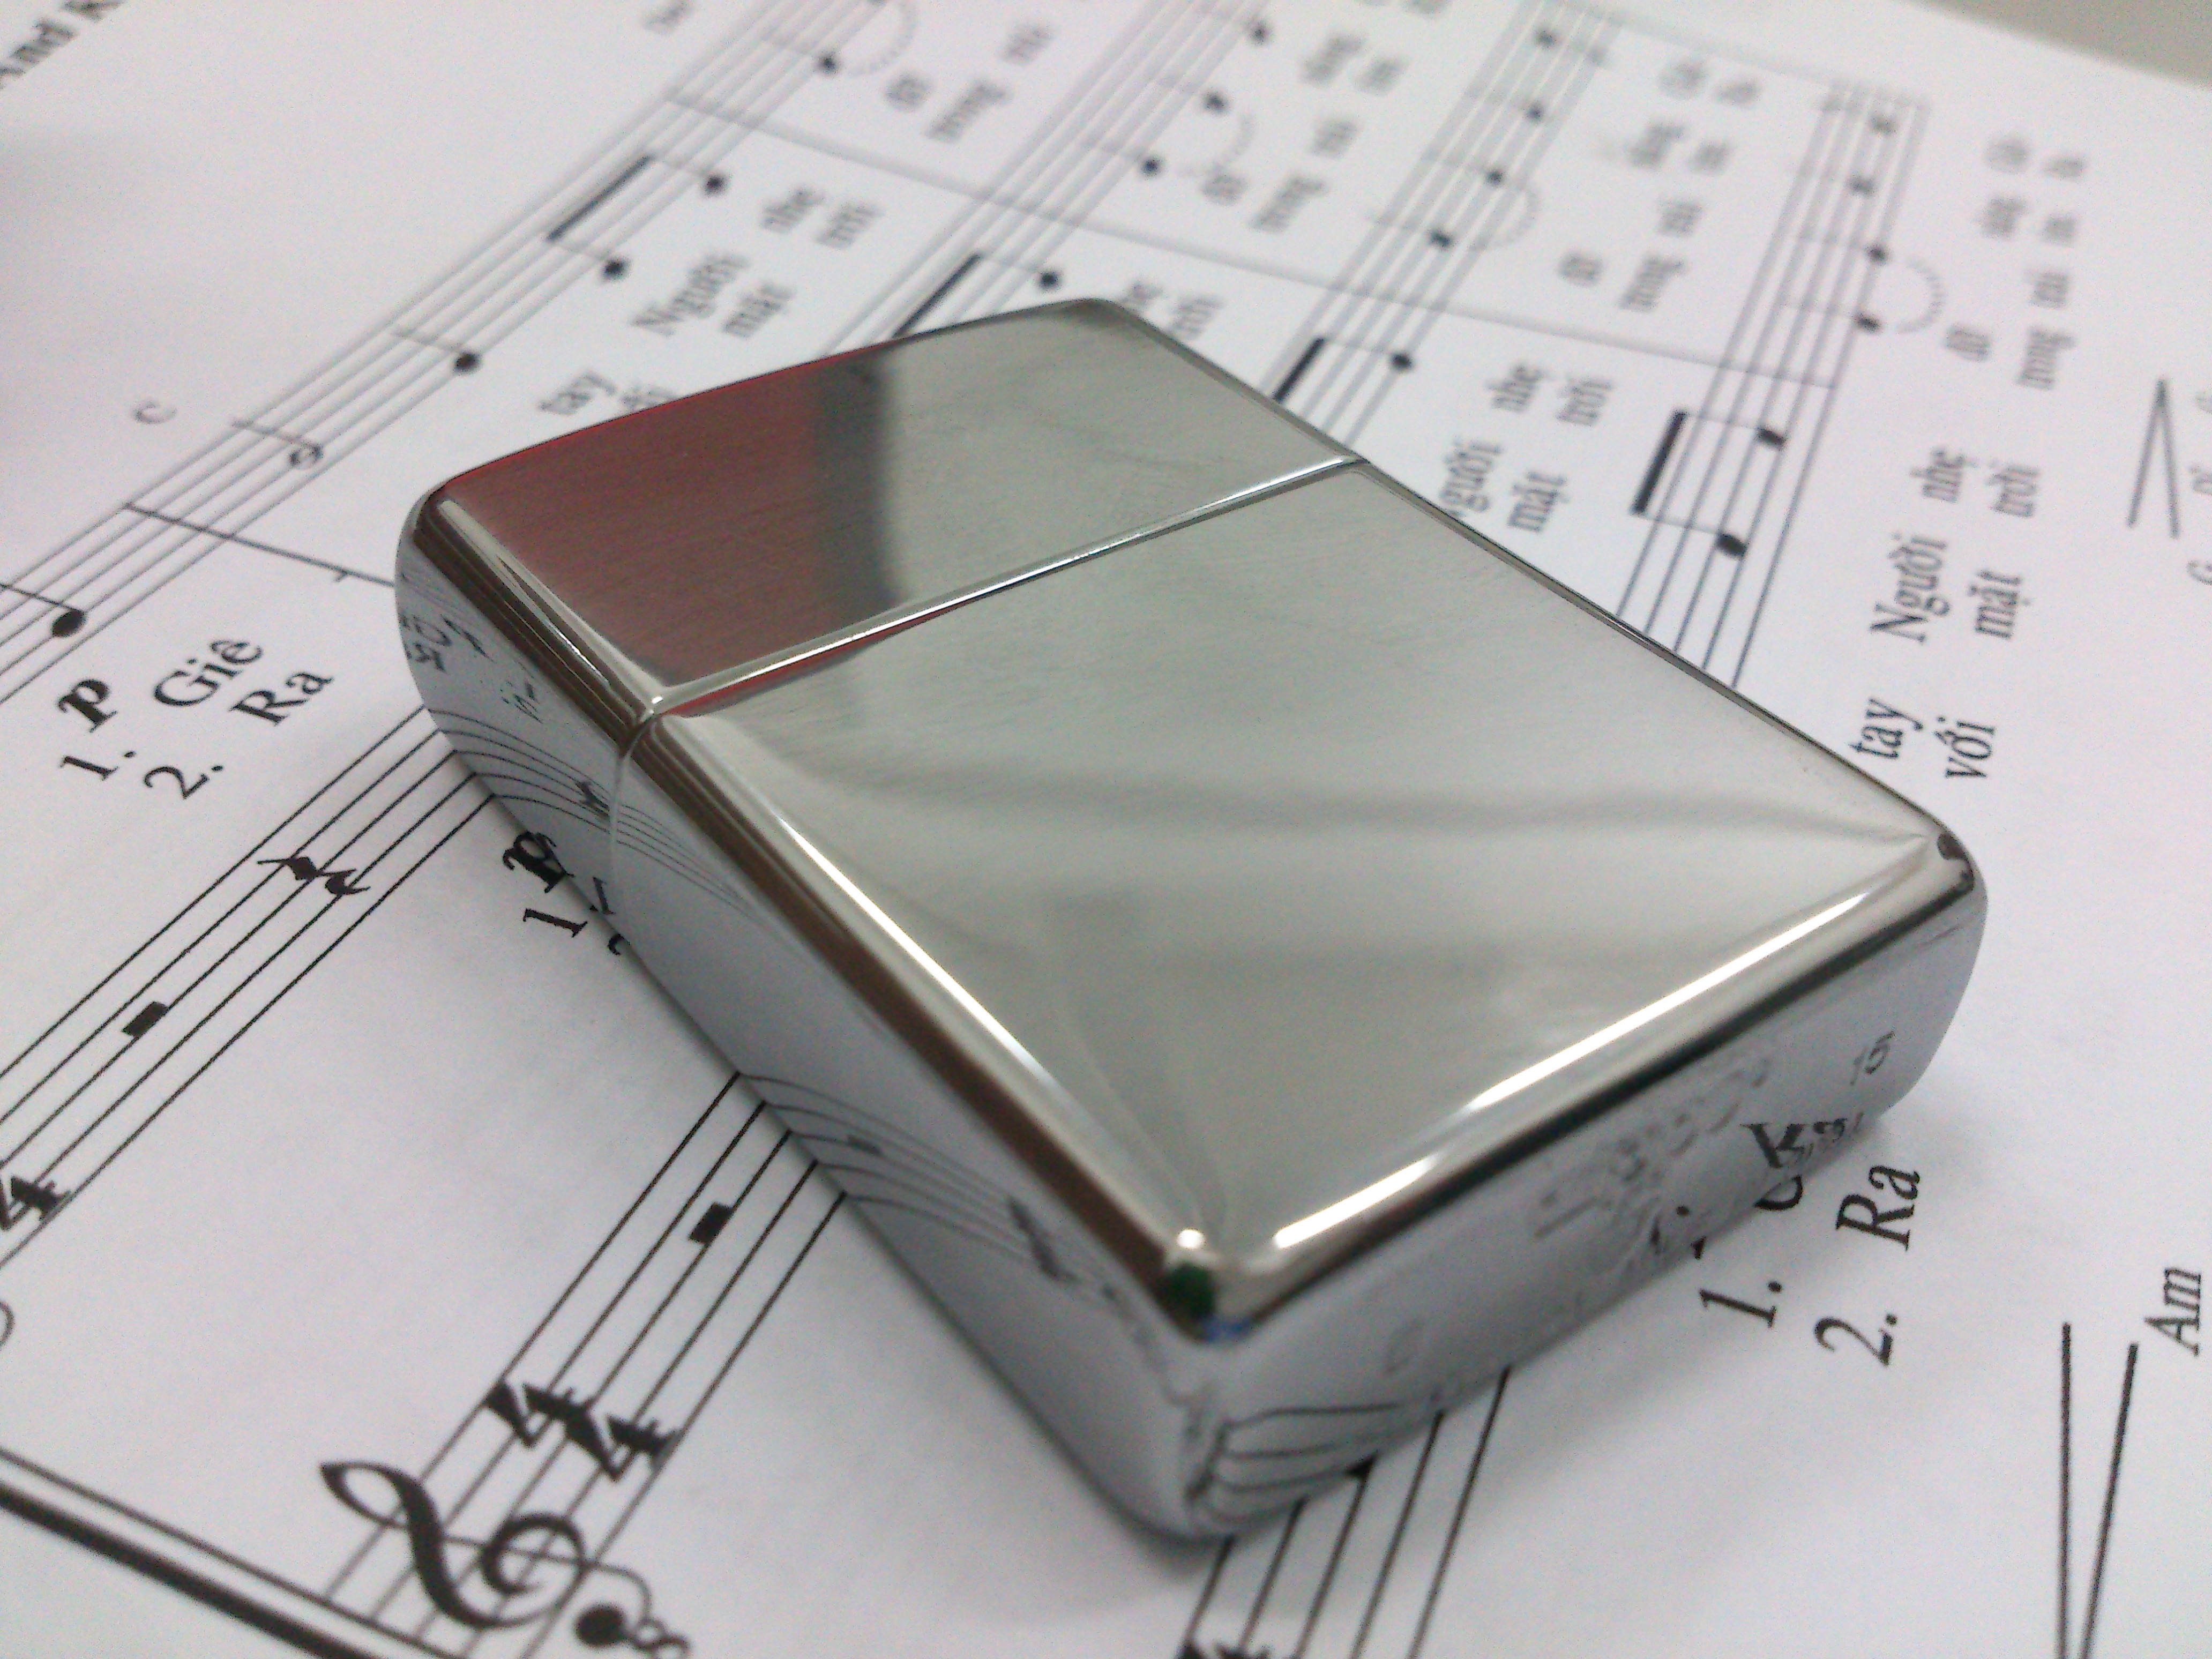
technology, lighter, electronics, drawing, chromium, music sheet, weighing scale